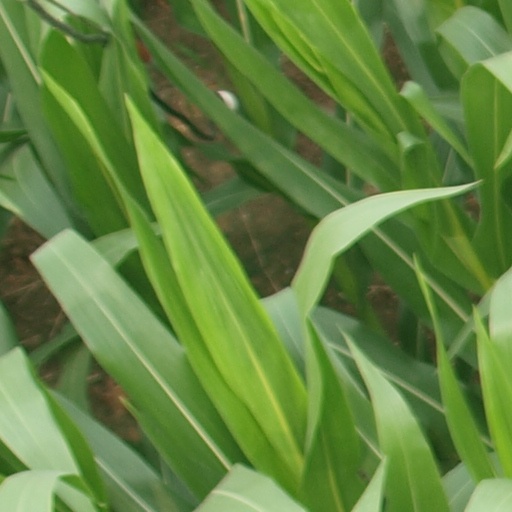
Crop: maize; corn